List of Major League Baseball mascots

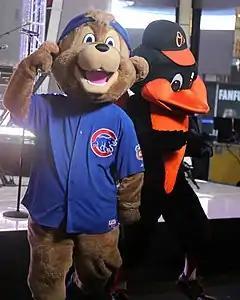
Clark with the Oriole Bird

On January 13, 2014, the Chicago Cubs announced that Clark, a "young, friendly Cub", would become the team's first official mascot in modern history. Clark was named after Clark Street, since the Cubs home field, Wrigley Field, is famously located at "Clark and Addison".